Hillsborough Area Regional Transit

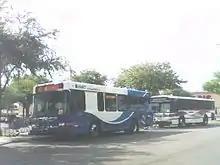
Bus #2223 (Gillig Low Floor - 30ft) in the blue/white livery similar to that of the purple Commuter Express buses. The Gillig Phantom bus behind it was retired in September 2009.

As of October 2023, most local/express HART buses are in the blue and white livery. Trolley buses are in a similar pale blue/white livery, and MetroRapid buses are in a green/gray/white livery. (As Of May 2019 Only Some MetroRapid Units are in the MetroRapid Livery.) Since the May 2019 incident, most buses have protection driver doors to protect its operator from future offenses.